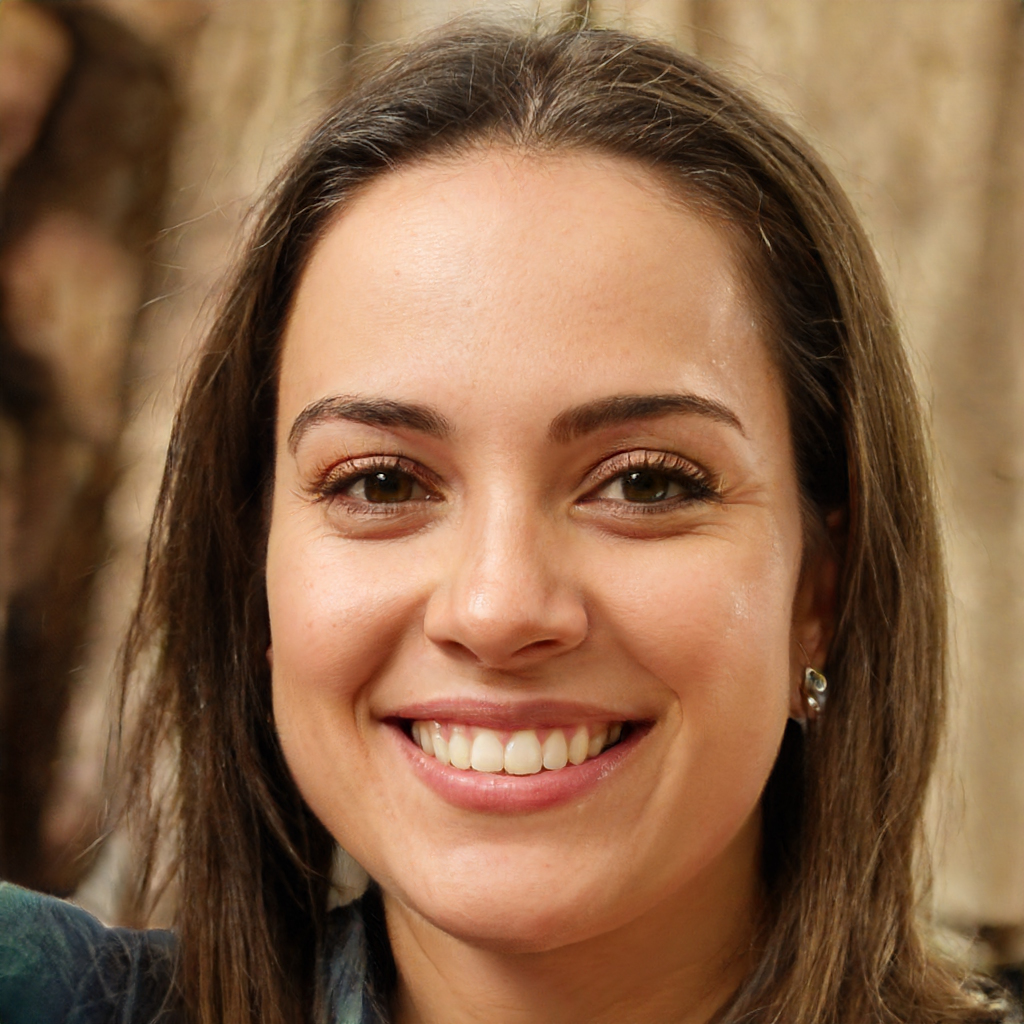
Gender: Female